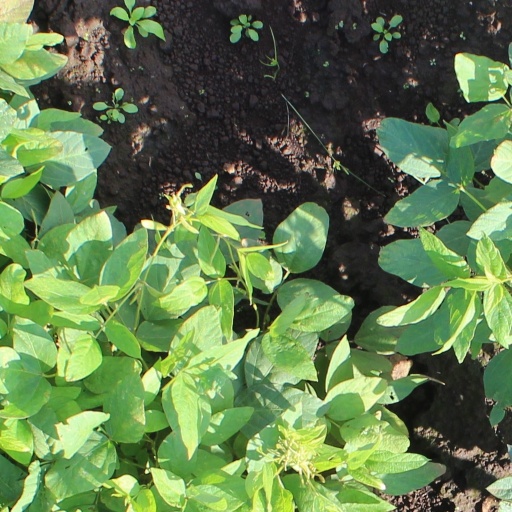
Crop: soybean